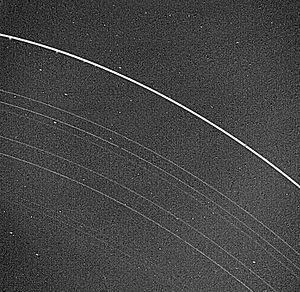
L'exploration d'Uranus n'a été réalisée que par la sonde spatiale Voyager 2. Voyager 2 a survolé cette planète géante gazeuse, caractérisée par un axe de rotation presque parallèle à son plan orbital le 24 janvier 1986. Elle a découvert au total dix nouveaux satellites naturels d'Uranus et étudié son atmosphère. Elle a effectué des observations détaillées de son système d'anneaux. L'envoi d'une nouvelle mission d'exploration vers cette planète, d'un cout très élevé compte tenu de son éloignement, n'est pas envisagé avant la fin de la décennie 2020.
Les anneaux d’Uranus sont un système d’anneaux de la planète Uranus, moins complexes que les anneaux de Saturne, mais plus élaborés que ceux de Jupiter ou de Neptune. Ils ont été découverts le 10 mars 1977 par James L. Elliot, Edward W. Dunham et Douglas J. Mink. Près de deux siècles auparavant, l'astronome William Herschel avait déjà rapporté l’observation d’anneaux, mais les astronomes modernes doutent que les anneaux sombres et ténus aient pu être vus à cette époque. Deux anneaux supplémentaires ont été découverts en 1986 grâce aux images prises par la sonde spatiale Voyager 2, puis deux anneaux externes, en 2003-2005, sur les photos du télescope spatial Hubble.